Light pollution

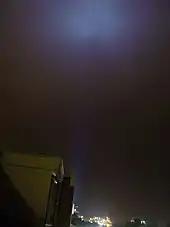
A light pollution source, using a broad spectrum metal halide lamp, pointing upward at Uniqema factory, Gouda, the Netherlands

Light pollution is the presence of any unwanted, inappropriate, or excessive artificial lighting. In a descriptive sense, the term "light pollution" refers to the effects of any poorly implemented lighting sources, during the day or night. Light pollution can be understood not only as a phenomenon resulting from a specific source or kind of pollution, but also as a contributor to the wider, collective impact of various sources of pollution.